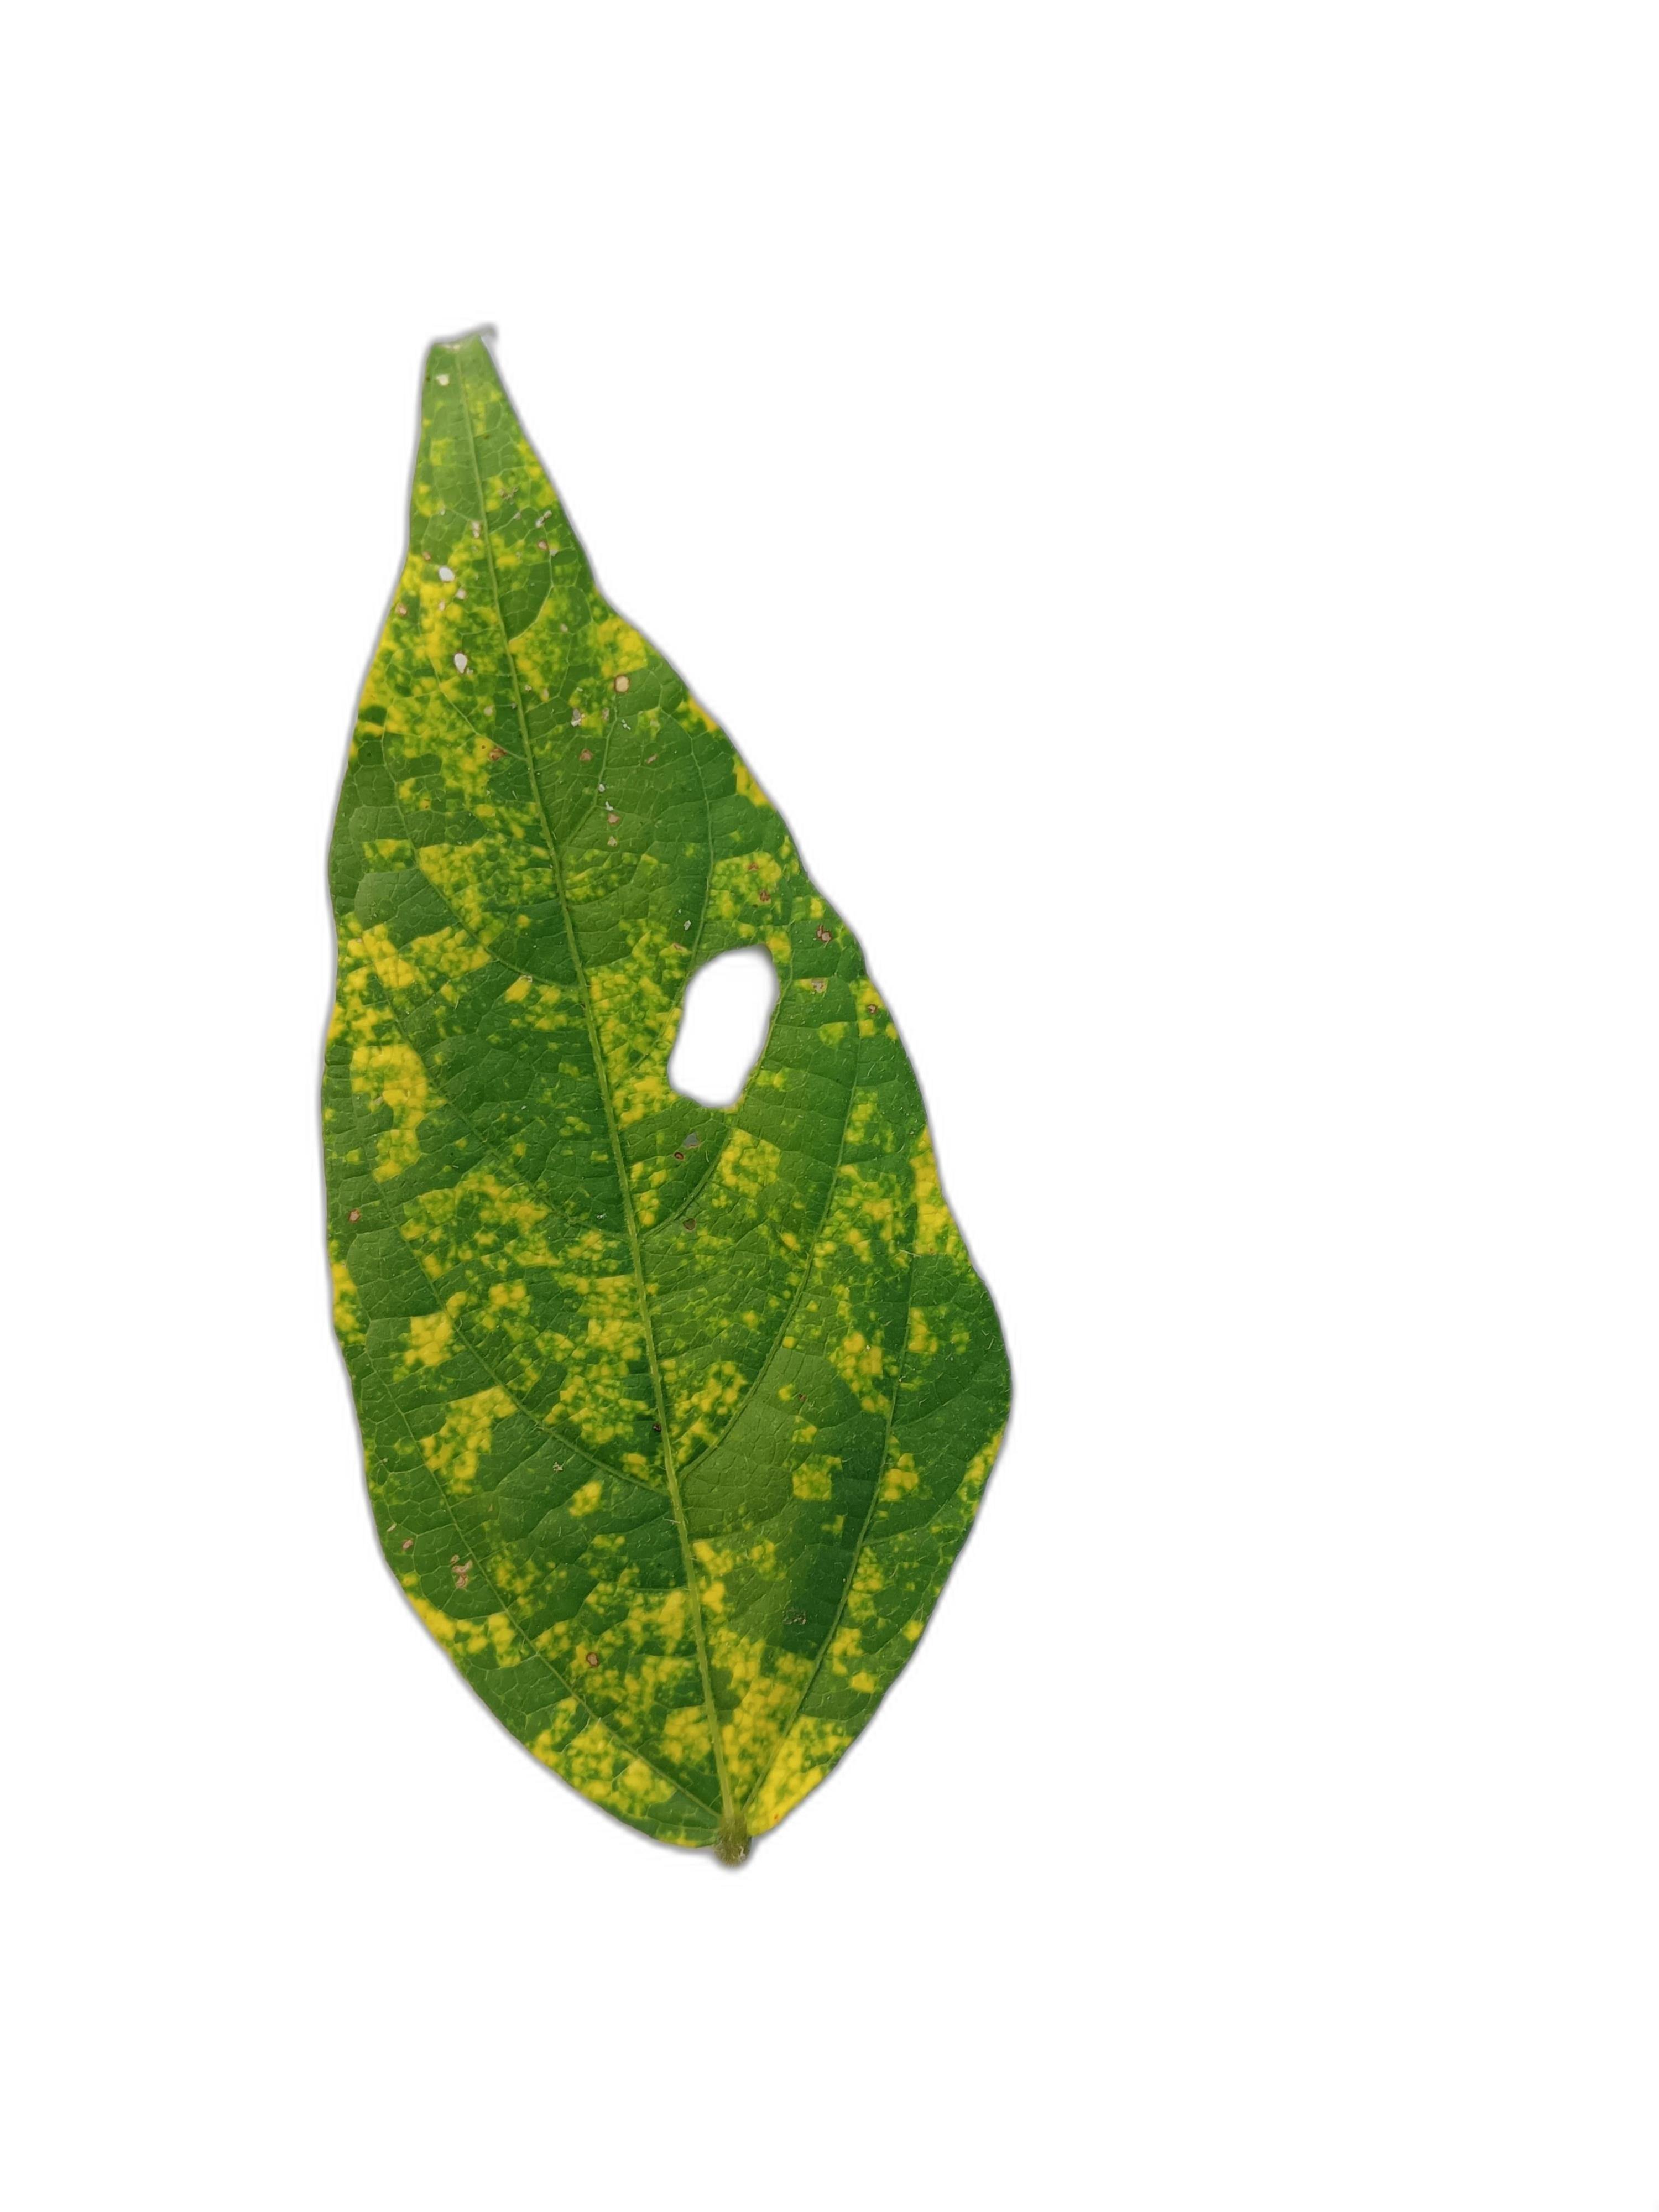
Label: Yellow Mosaic